Henry VI, Part 1

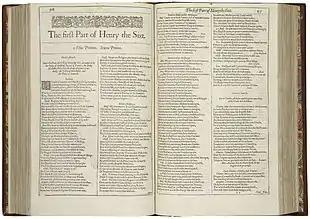
First page of "The first Part of Henry the Sixt" from the "First Folio" (1623).

Henry VI, Part 1, often referred to as 1 Henry VI, is a history play by William Shakespeare—possibly in collaboration with Thomas Nashe and others—believed to have been written in 1591. It is set during the lifetime of King Henry VI of England.